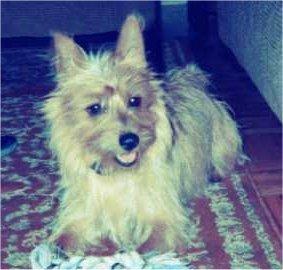
Australian_terrier